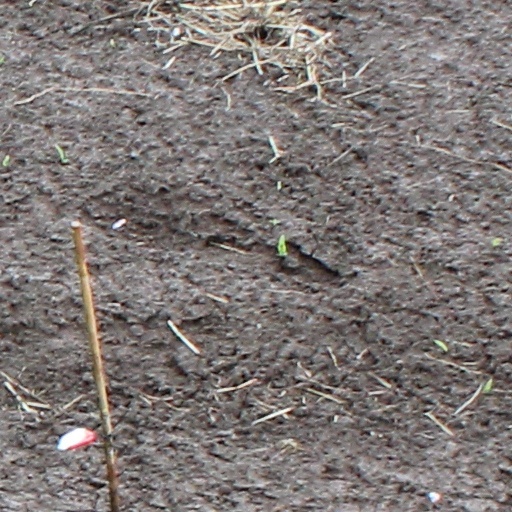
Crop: wheat